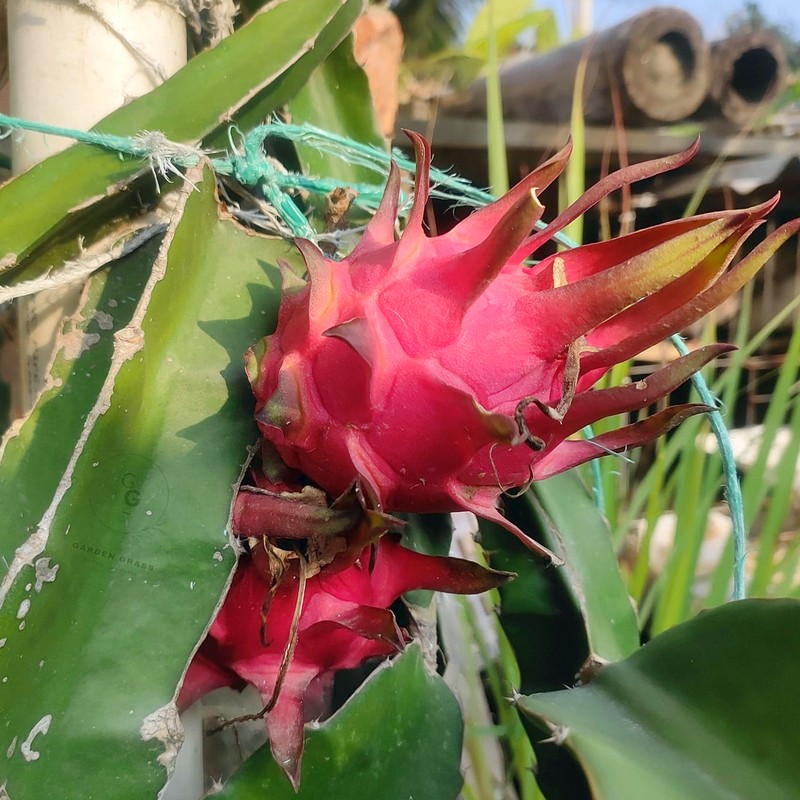
Label: Fresh Dragon Fruit